Arbor Day

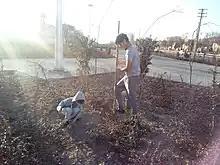
Tree planting ceremony in Persia, Tehran

In Iran, it is known as "National Tree Planting Day". By the Solar Hijri calendar, it is on the fifteenth day of the month Esfand, which usually corresponds with March 5. This day is the first day of the "Natural Recyclable Resources Week" (March 5 to 12).